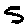
Label: 5